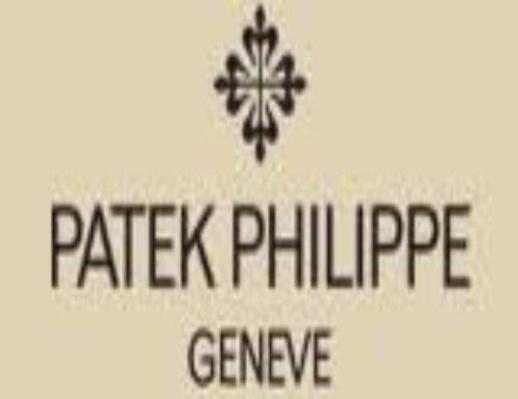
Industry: Clothes